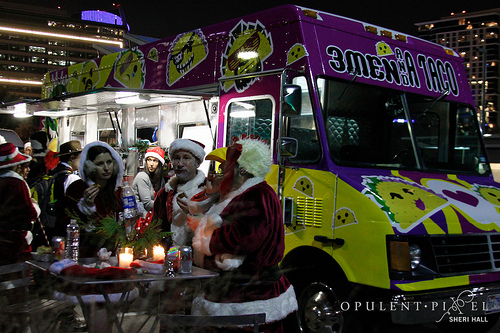
question: 手前のテーブルに人は何人いますか？
answer: 3人

question: 手前のテーブルにいる人はどんな格好をしていますか？
answer: サンタクロースの格好

question: ろうそくはいくつありますか？
answer: 2つ

question: ろうそくはどこにありますか？
answer: 手前のテーブルの上

question: 手前にあるテーブルはどんな形ですか？
answer: 正方形

question: 手前のテーブルにペットボトルはいくつありますか？
answer: 1つ

question: 手前のテーブルにあるペットボトルの中の液体は何色ですか？
answer: 無色透明

question: 手前のテーブルにあるペットボトルの中の液体はどれくらい入っていますか？
answer: ほぼ満杯